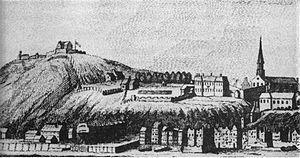
Vue de la ville de Québec par Hervey Smith, vers 1760 (Archives nationales du Canada, No C781).